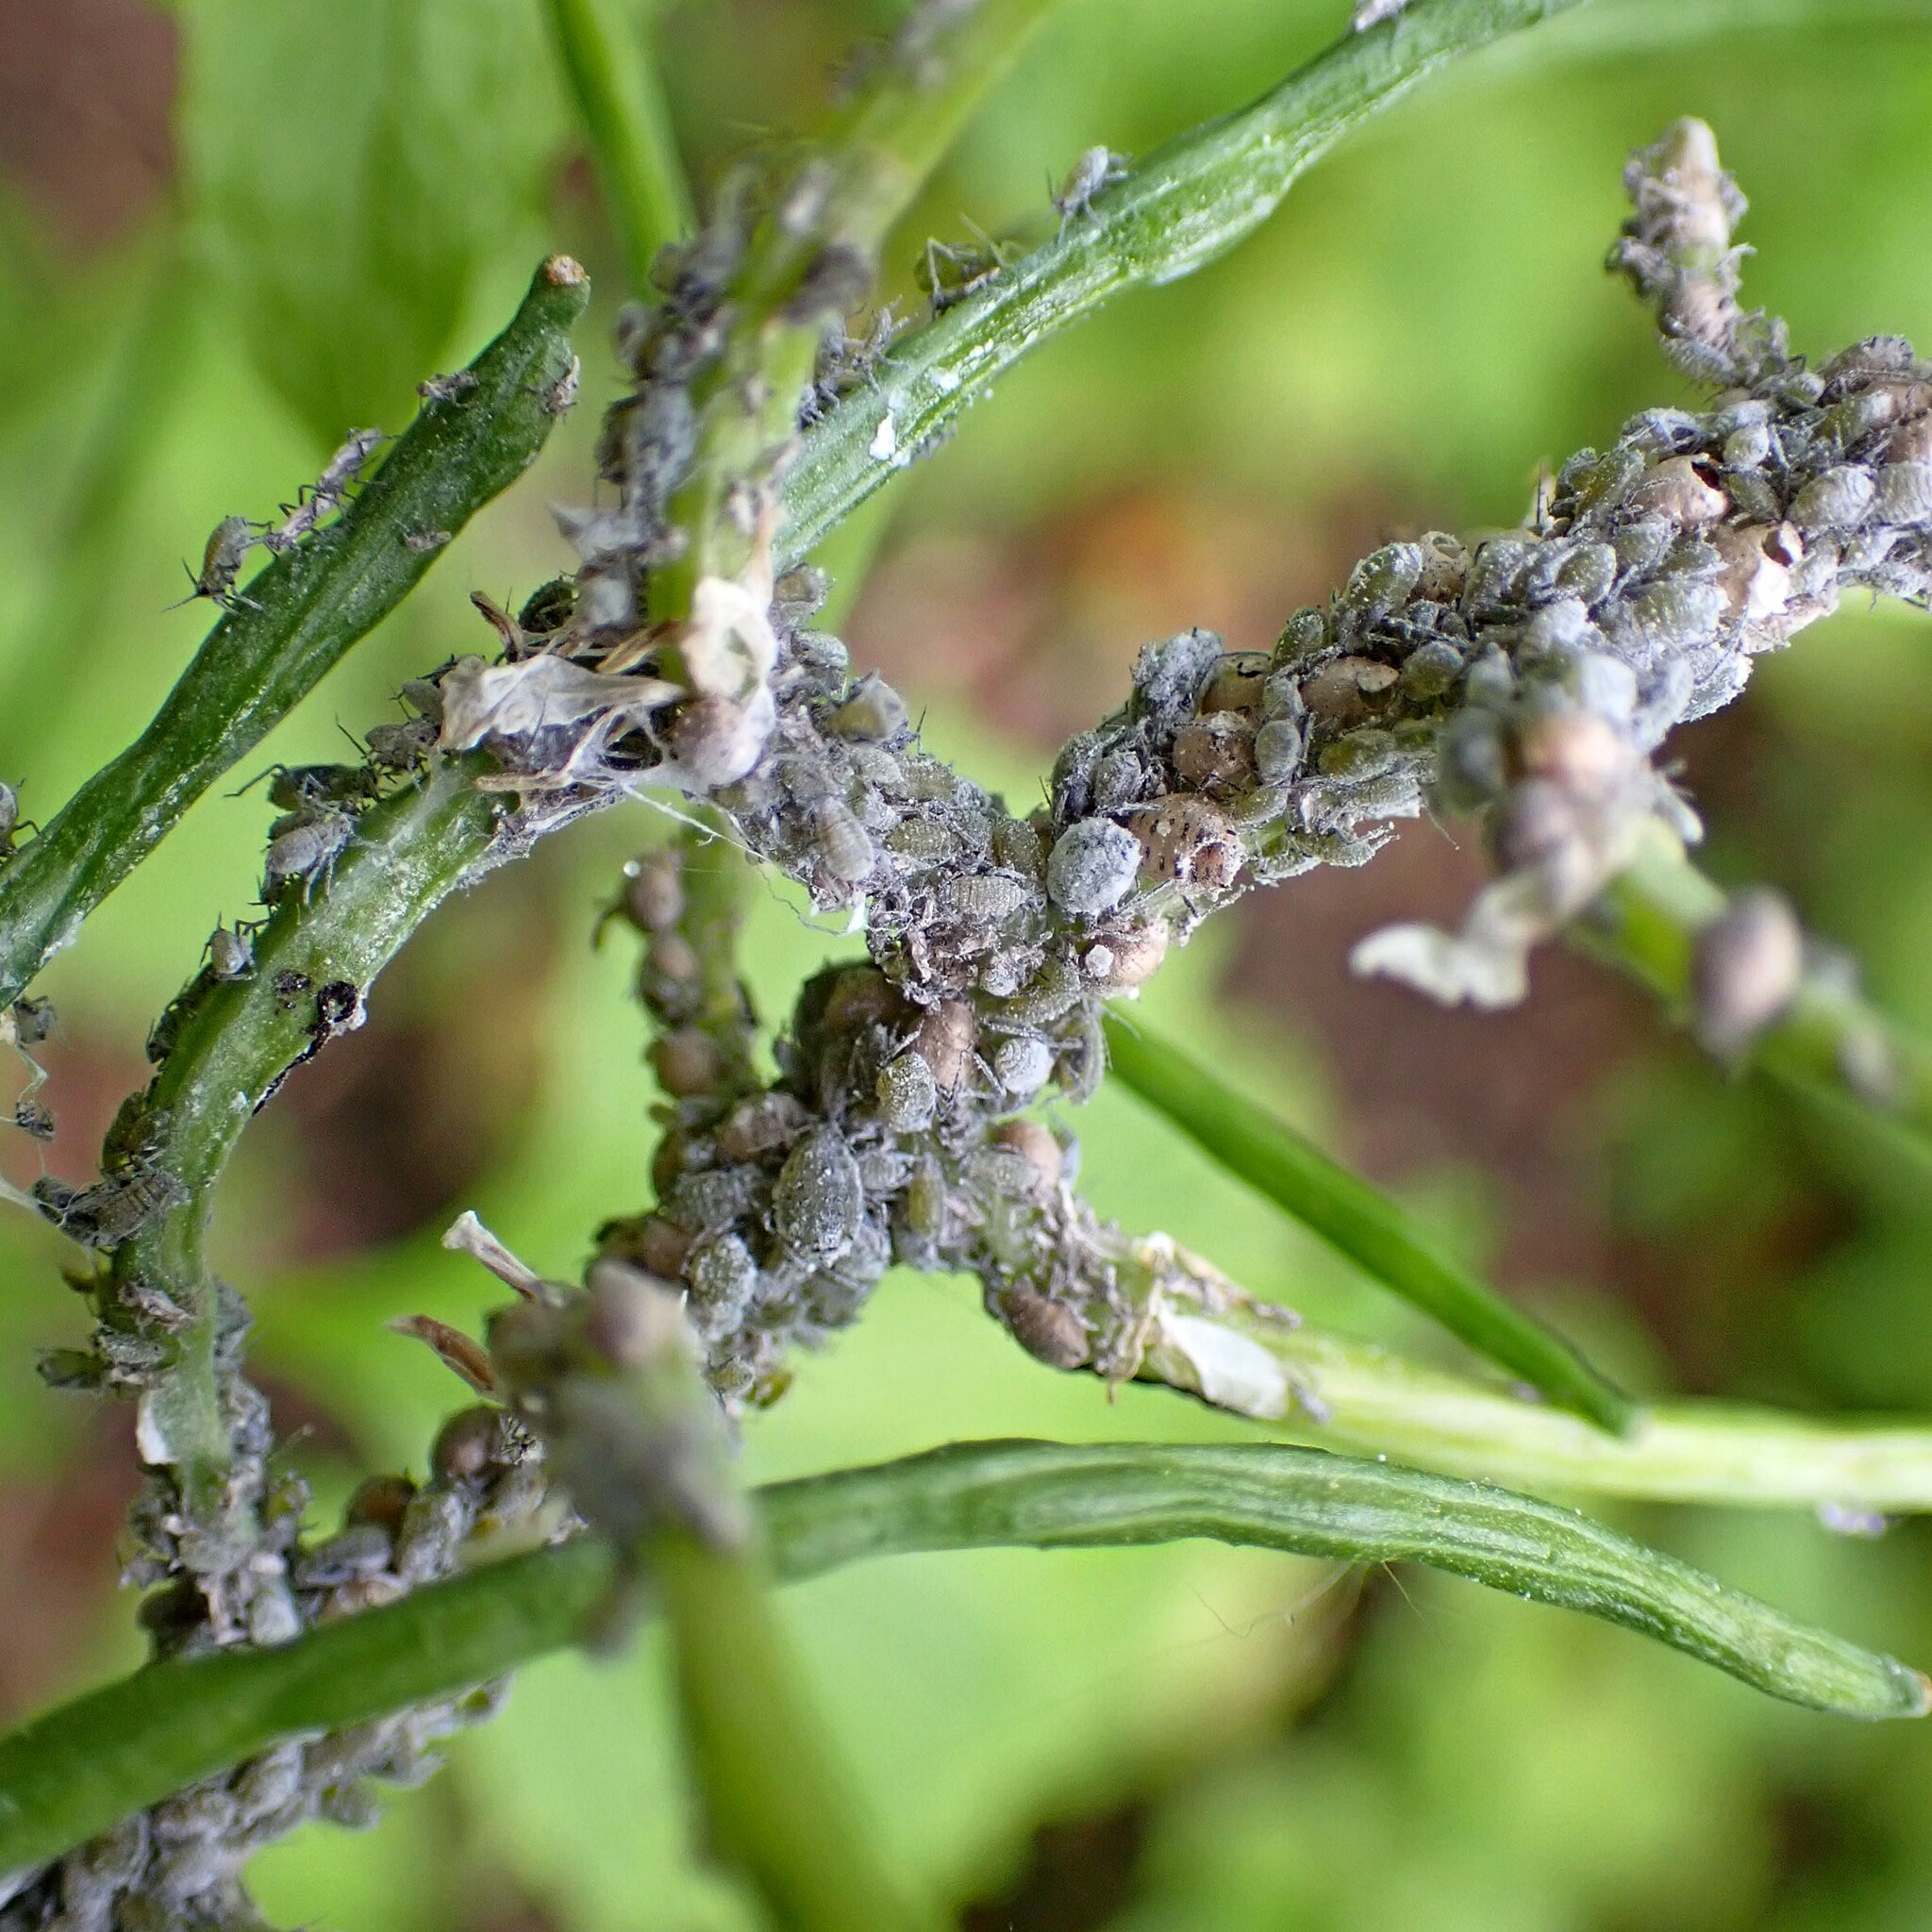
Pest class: cabbage_aphid